Port Arthur massacre (China)

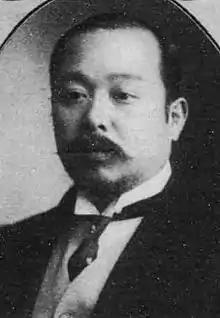
Sakuye Takahashi, legal adviser for the Imperial Japanese Navy, tried to refute the allegations.

The scale and nature of the killing continues to be debated. Estimates range from 2,600 to 60,000 dead.